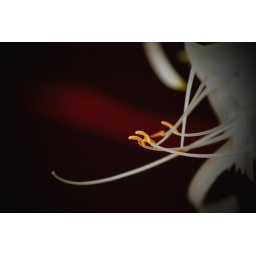
I liked the elegance of white flower against the deep red background.